Stardom New Blood 2

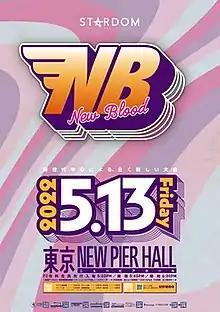
Promotional poster of the event

was a professional wrestling event promoted by World Wonder Ring Stardom. The event took place on May 13, 2022, in Tokyo, Japan at the Tokyo New Pier Hall, with a limited attendance due in part to the ongoing COVID-19 pandemic at the time.